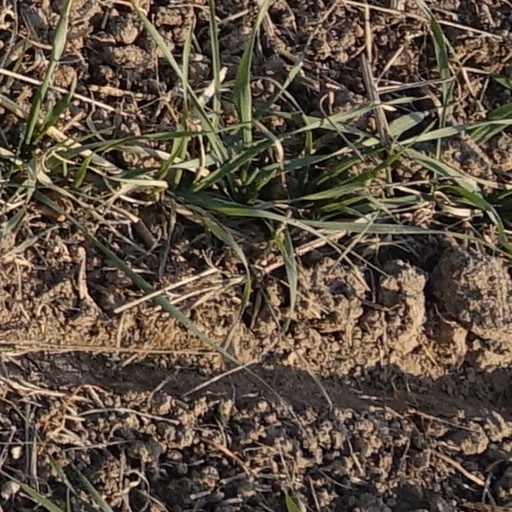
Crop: wheat